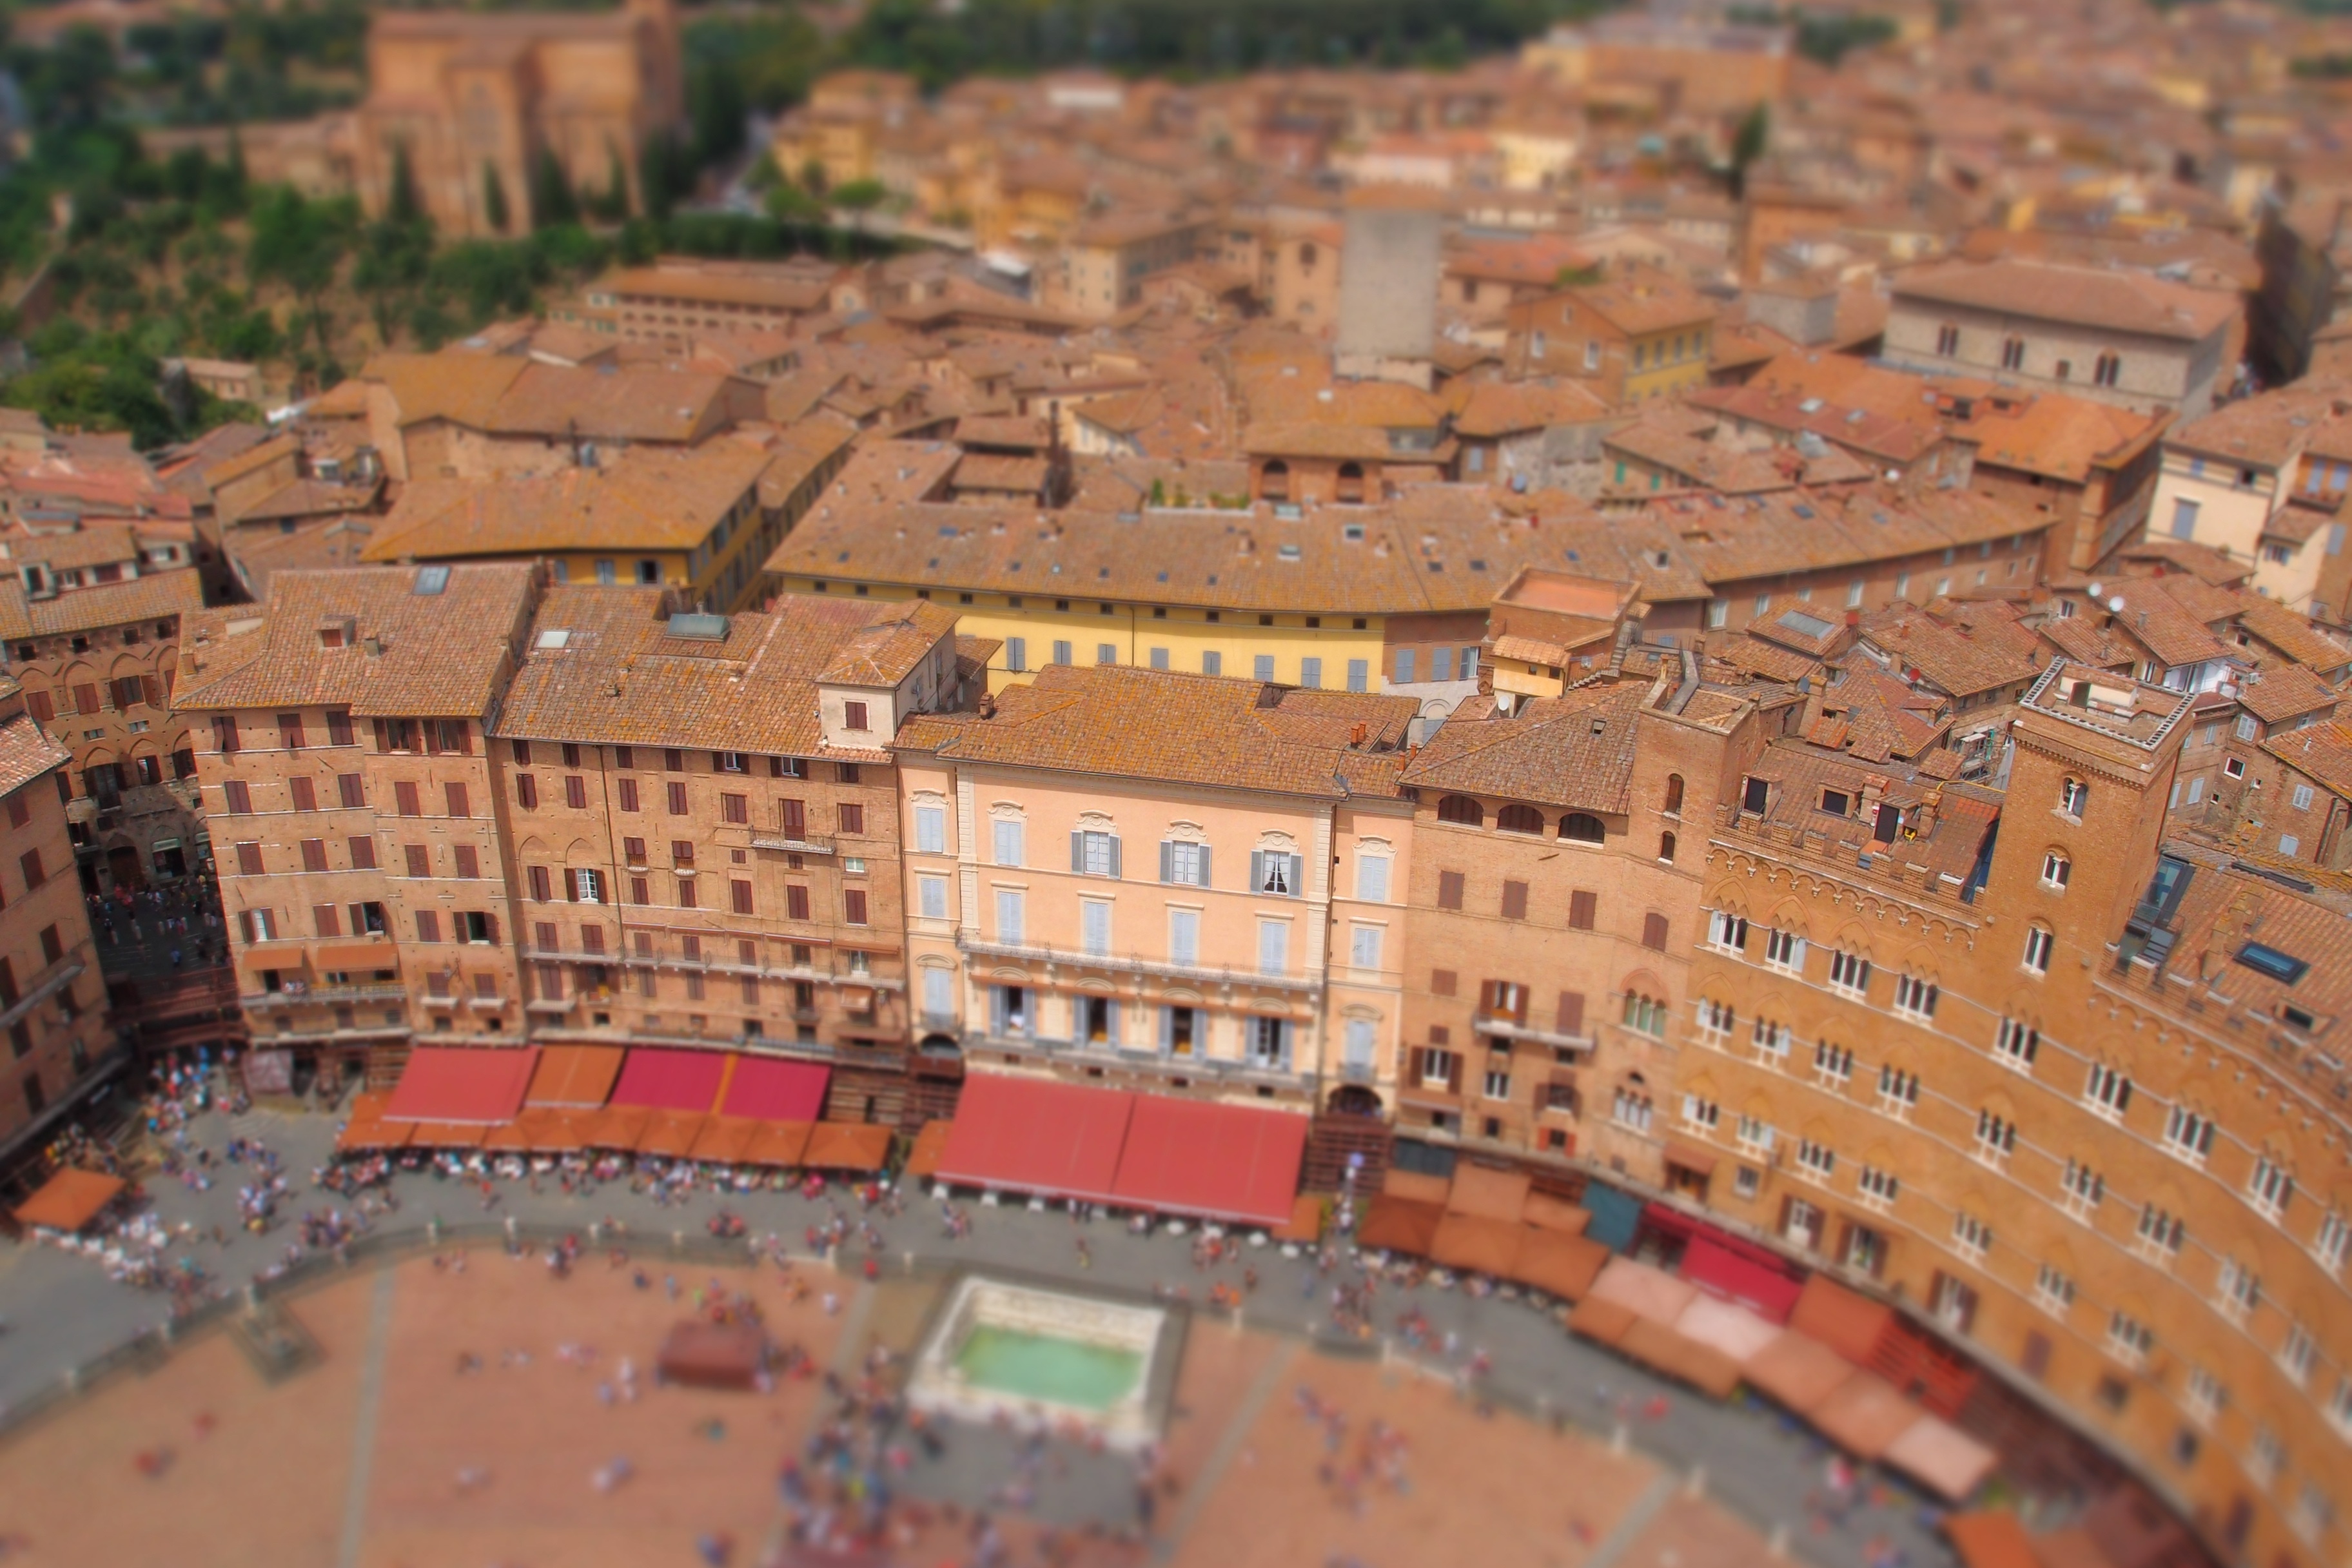
architecture, structure, street, town, city, panorama, italy, stadium, top view, old town, arena, red roof, amphitheatre, town square, bullring, area, tilt, neighbourhood, bird's eye view, aerial photography, the medieval city, sienna, ancient history, piazza del campo, geographical feature, human settlement, sport venue